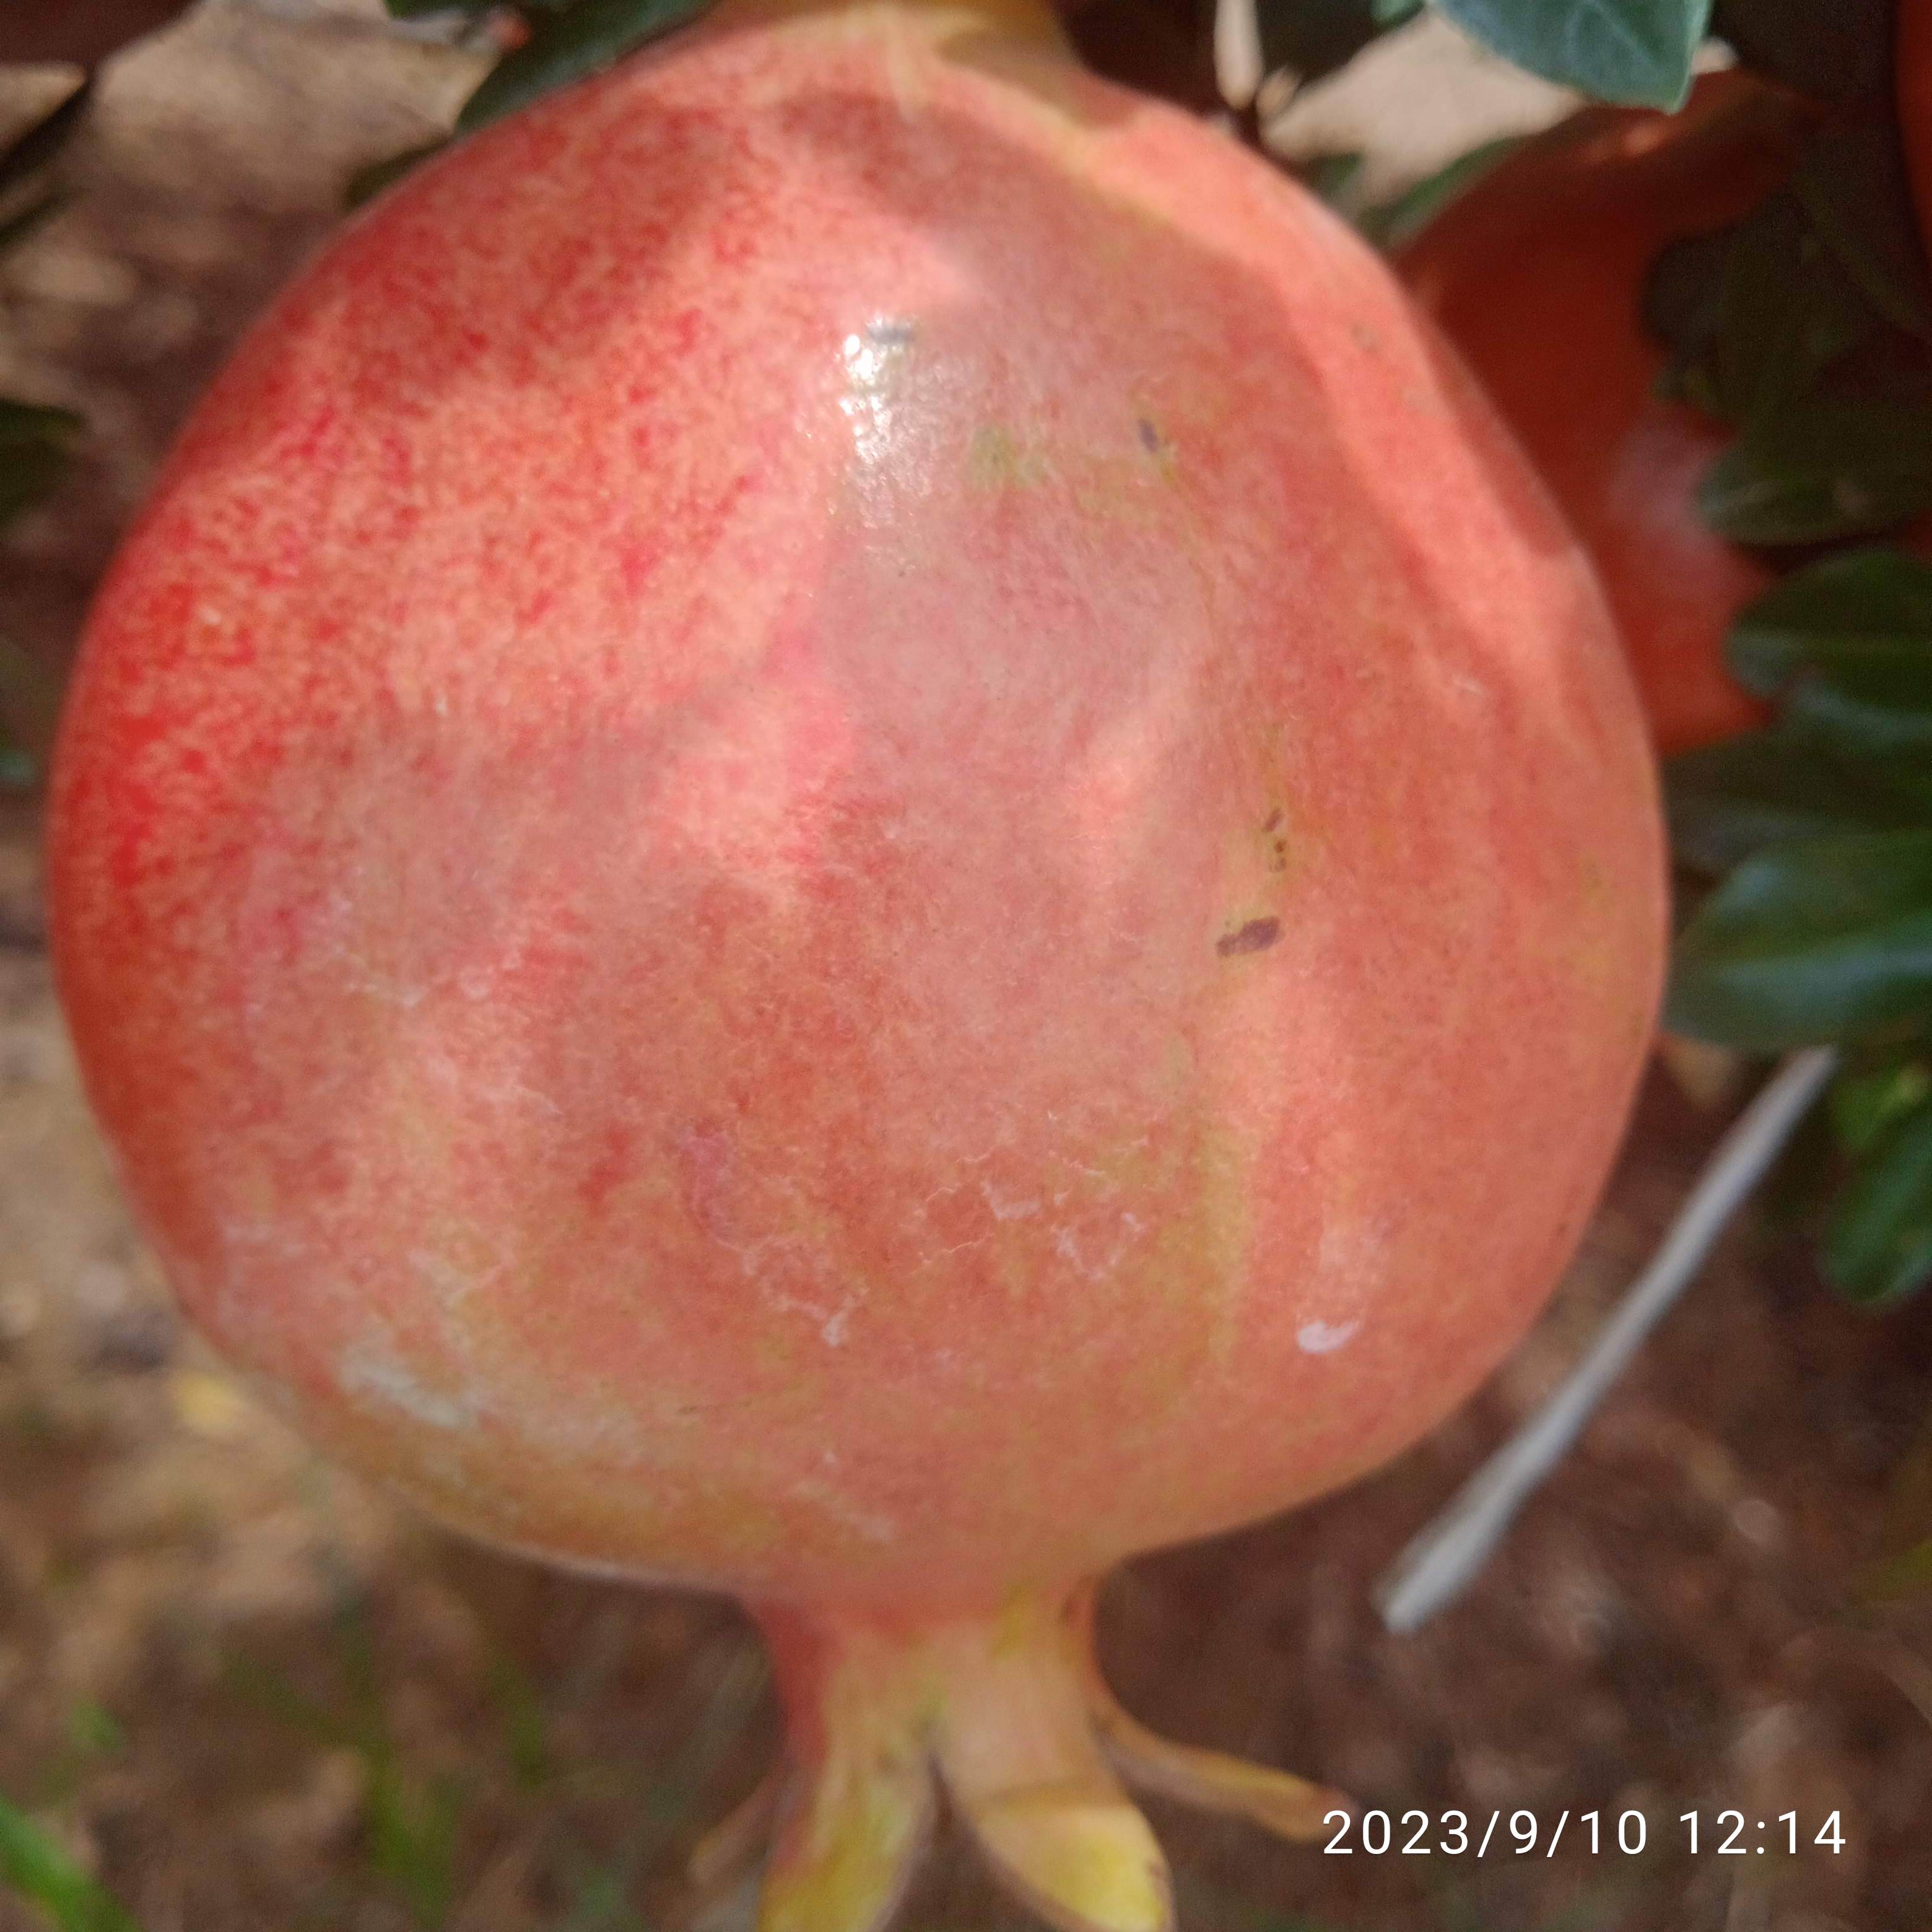
Label: Healthy